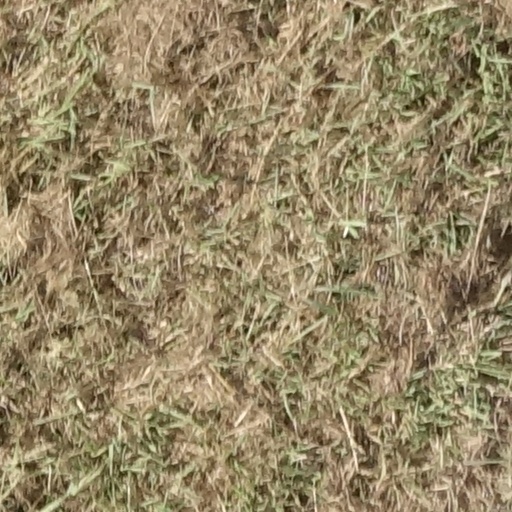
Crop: sorghum